New York metropolitan area

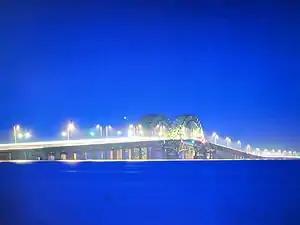
Great South Bay Bridge, in Suffolk County, connects Long Island with the barrier islands across the Great South Bay.

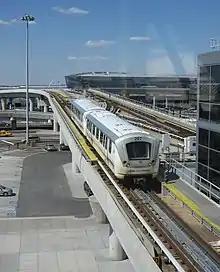
The AirTrain at JFK International Airport in Jamaica, Queens in April 2007

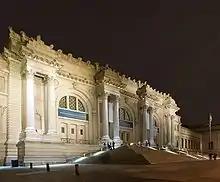
Metropolitan Museum of Art, part of Museum Mile in the Carnegie Hill neighborhood of Manhattan's Upper East Side, is one of the largest and most visited museums in the world.

The depth and intricacy of the transportation network in the New York region parallels the size and complexity of the metropolis itself.